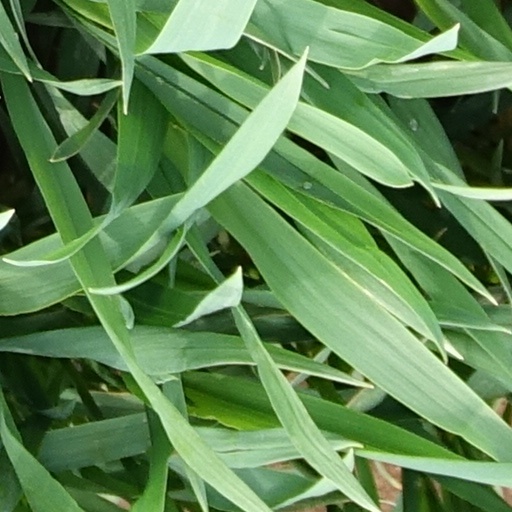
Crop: wheat